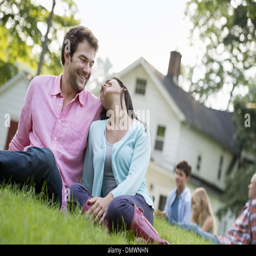
a couple sitting on grass at a summer party